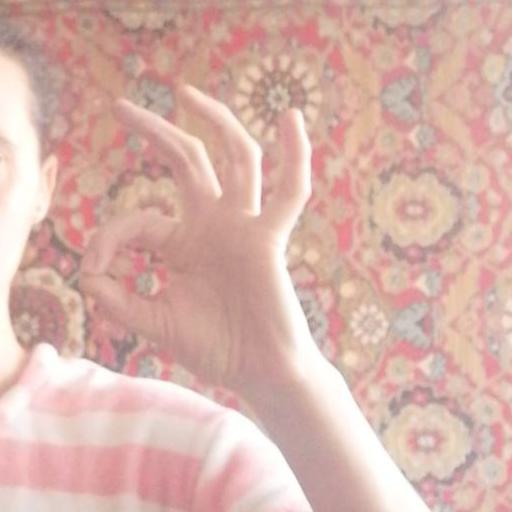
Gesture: ok